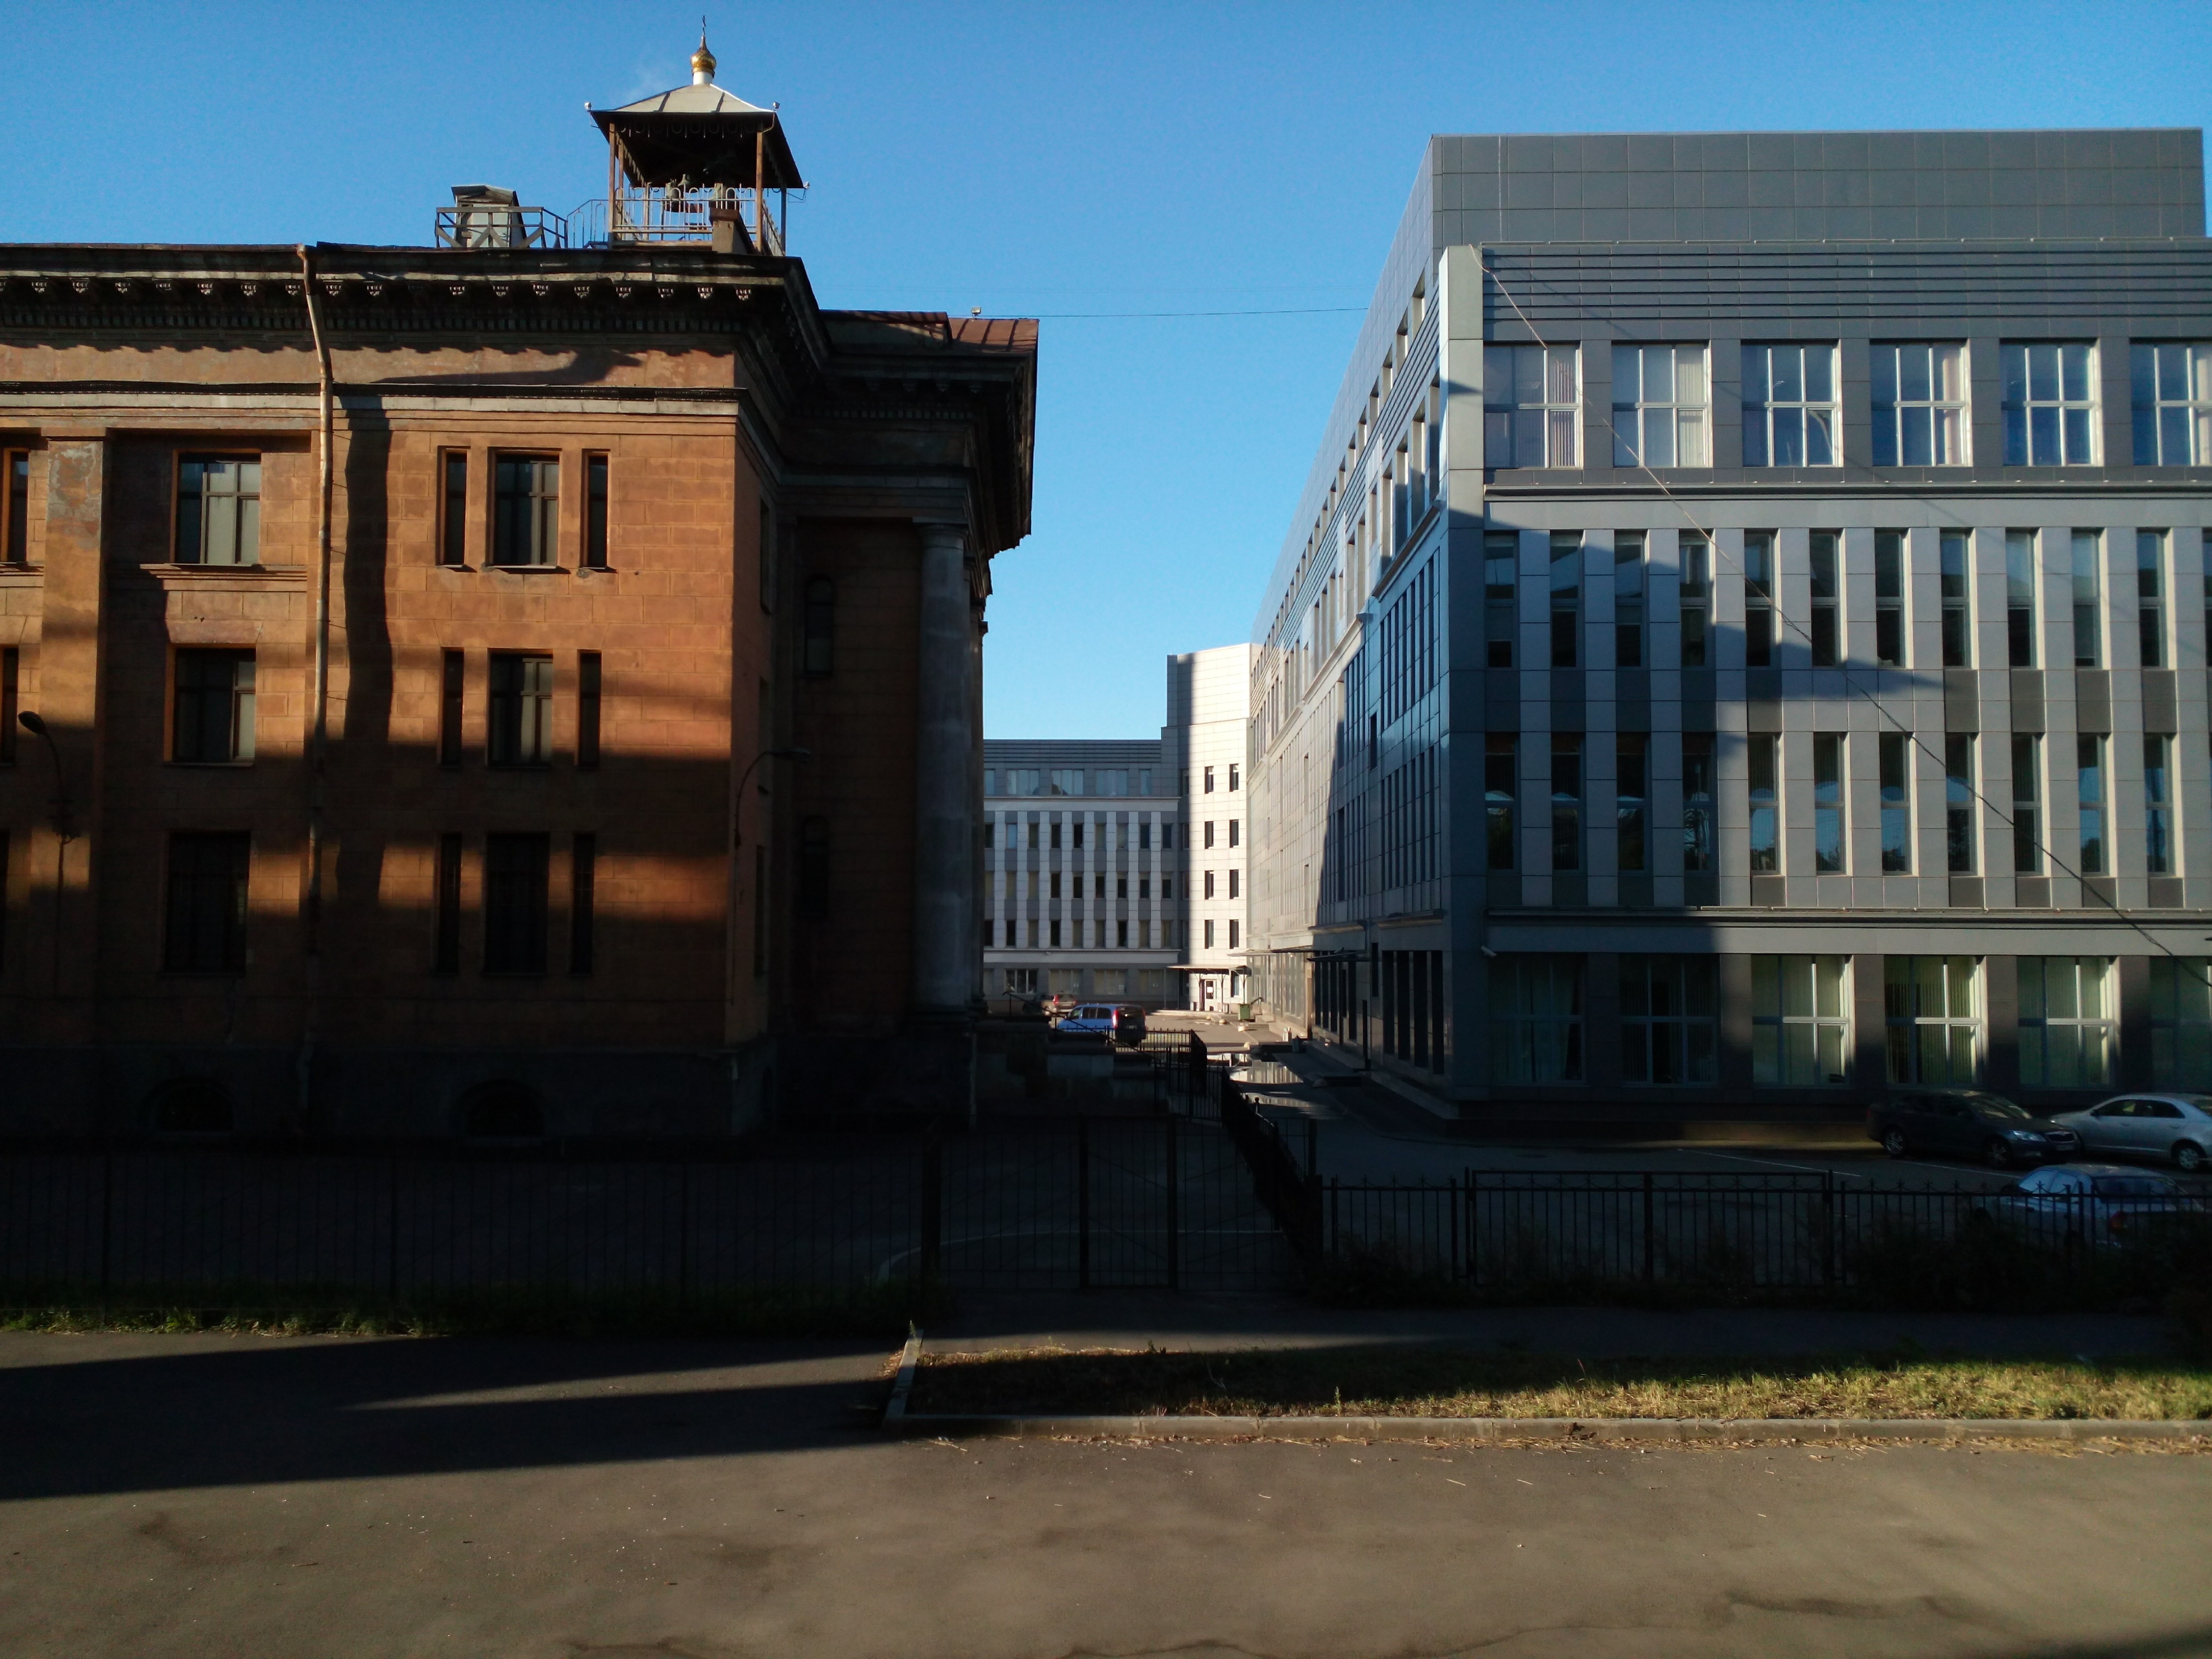
architecture, house, building, city, downtown, landmark, facade, estate, neighbourhood, urban area, human settlement